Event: Nepal Earthquake
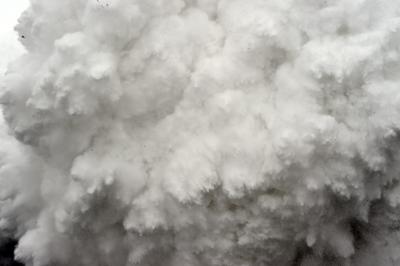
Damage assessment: no_damage